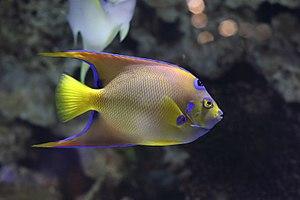
Microcotyle angelichthys est une espèce de monogènes, un parasite des branchies d'un poisson marin. L'espèce appartient à la famille des Microcotylidae.